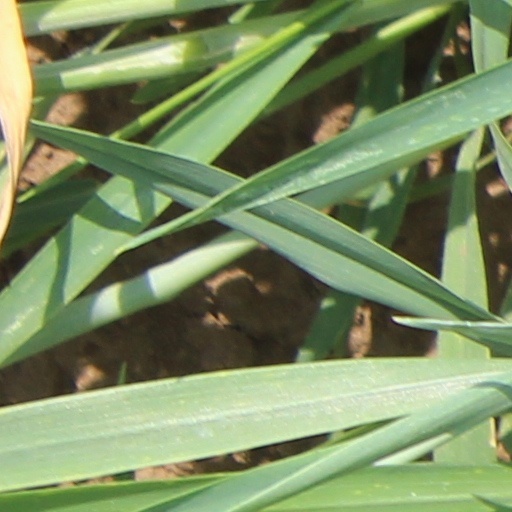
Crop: wheat